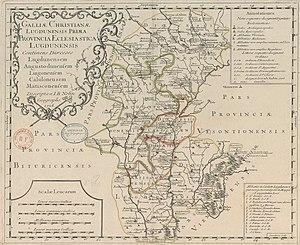
Carte de l'ancienne province ecclésiastique de Lyon, insérée dans la Gallia Christiana (1715/1759).